County

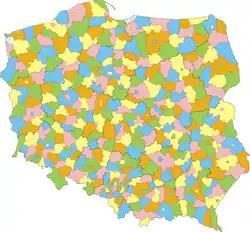
"Powiaty" in Poland

The territorial administration of Poland since 1999 has been based on three levels of subdivision. The country is divided into "voivodeships" (provinces); these are further divided into "powiats". The term "powiat" is often translated into English as "county" (or sometimes "district"). In historical contexts this may be confusing because the Polish term "hrabstwo" (a territorial unit administered/owned by a "hrabia", count) is also literally translated as "county" and it was subordinated under "powiat".